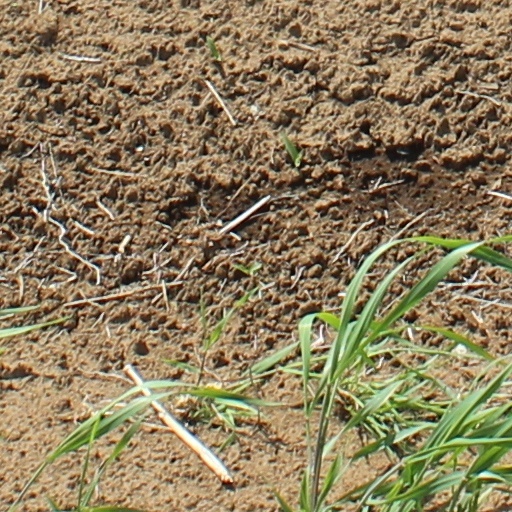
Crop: wheat